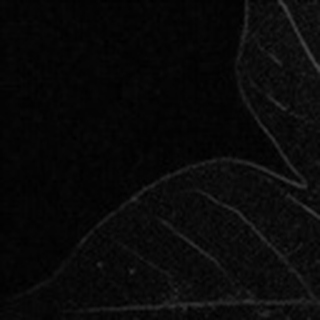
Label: healthy_cotton